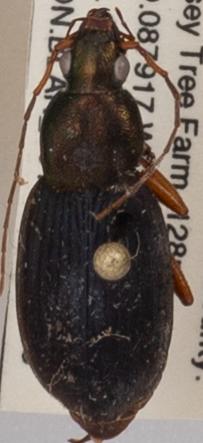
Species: Chlaenius aestivus
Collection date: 2021-07-13 04:00:00
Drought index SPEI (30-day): -1.072
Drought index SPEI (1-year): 0.47
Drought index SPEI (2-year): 0.184